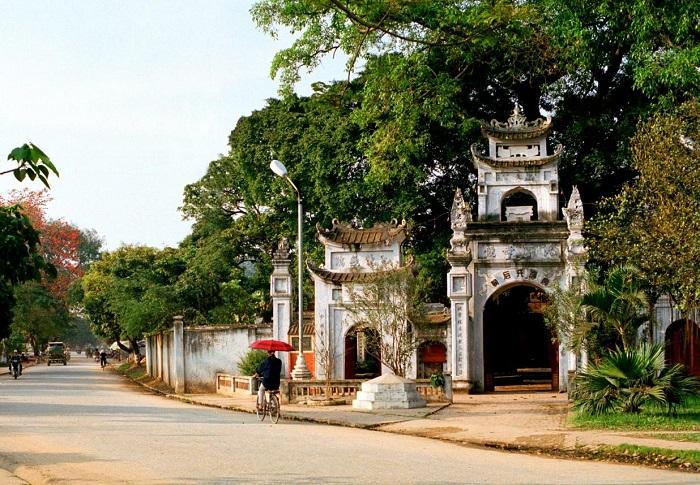
ở bên đường có sự xuất hiện của một ngôi nhà có kiến trúc cổ